Answer in natural language. Consider the 3D positions of the objects in the scene and not just the 2D positions in the image. Is the centerpoint of  Television (highlighted by a red box) at a higher height than wooden dining table with stone top (highlighted by a blue box)? Choose between the following options: no or yes
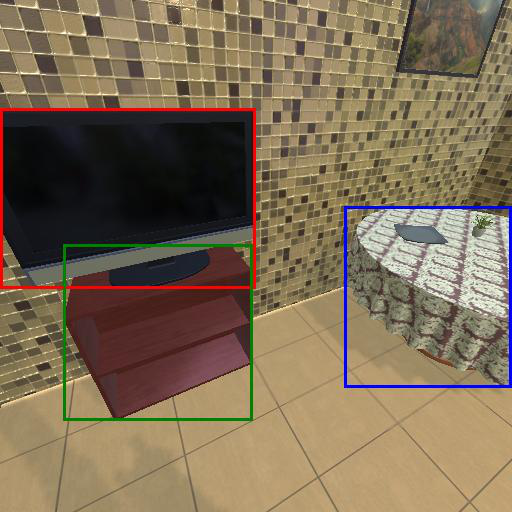
<answer>yes</answer>